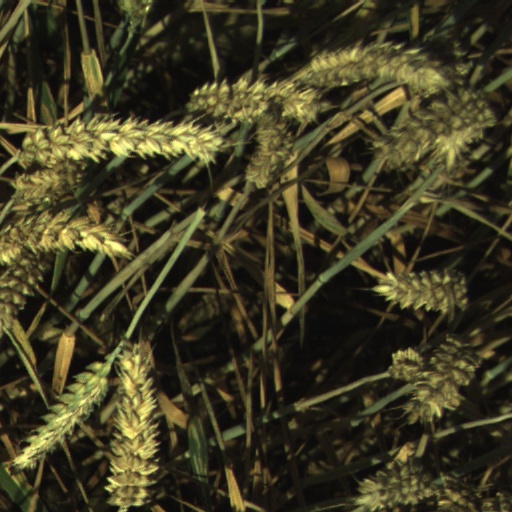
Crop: wheat